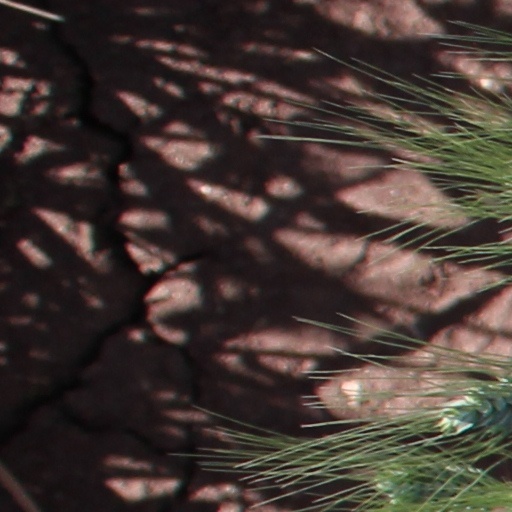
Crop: wheat